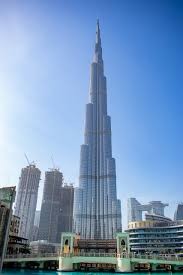
Landmark: Burj Khalifa